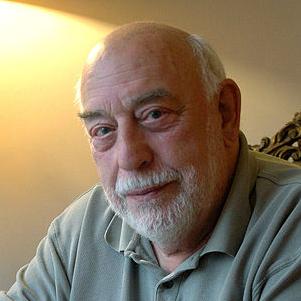
Age: 83